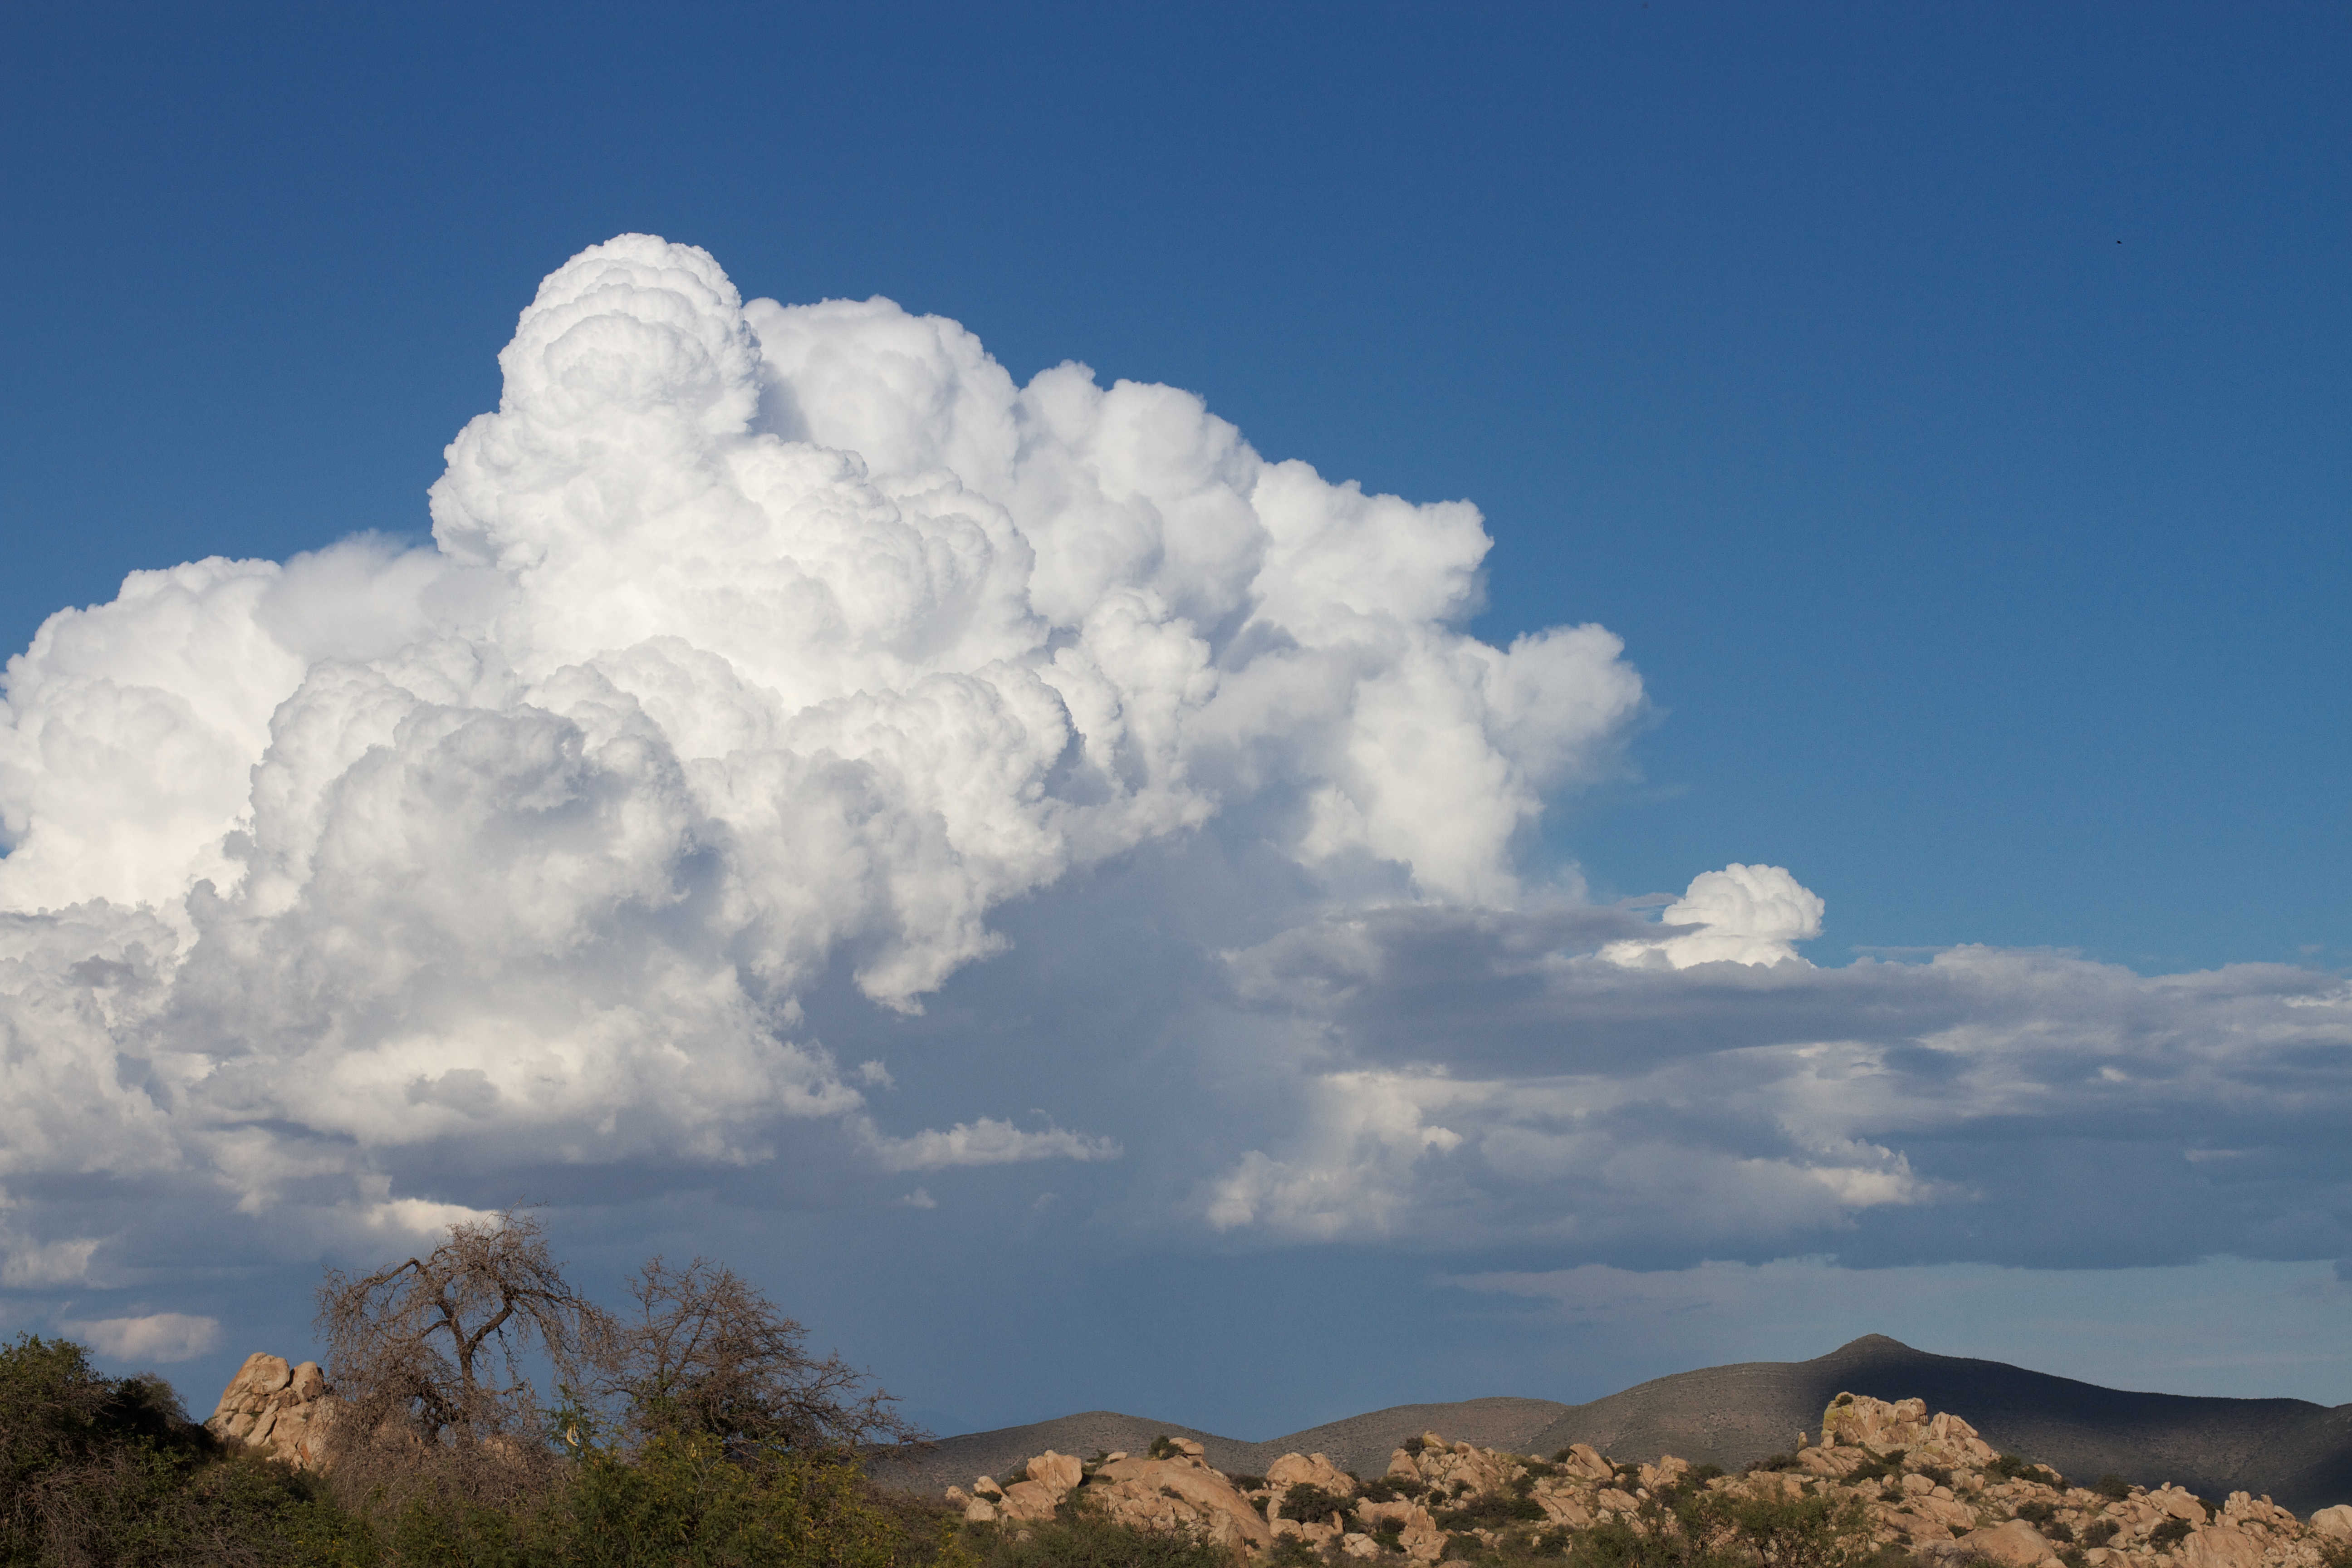
horizon, mountain, cloud, sky, prairie, weather, cumulus, plain, badlands, plateau, meteorological phenomenon